April 1969 lunar eclipse

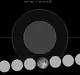
The Moon's hourly motion shown right to left

A penumbral lunar eclipse occurred at the Moon’s descending node of orbit on Wednesday, April 2, 1969, with an umbral magnitude of −0.3046. A lunar eclipse occurs when the Moon moves into the Earth's shadow, causing the Moon to be darkened. A penumbral lunar eclipse occurs when part or all of the Moon's near side passes into the Earth's penumbra. Unlike a solar eclipse, which can only be viewed from a relatively small area of the world, a lunar eclipse may be viewed from anywhere on the night side of Earth. Occurring about 4.2 days before perigee (on April 7, 1969, at 1:00 UTC), the Moon's apparent diameter was larger.